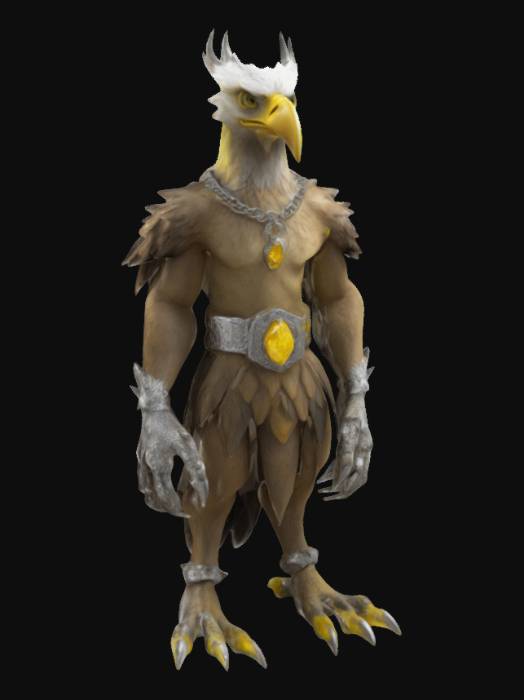
미적 점수 (1~10점): 9